Jimmy Carter

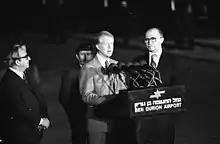
Carter standing alongside Israeli prime minister Menachem Begin, during his 1979 visit

Carter was inaugurated as the 39th president on January 20, 1977. One of Carter's first acts was the fulfillment of a campaign promise by issuing Proclamation 4483 declaring unconditional amnesty for Vietnam War–era draft evaders. Carter's tenure in office was marked by an economic malaise, a time of continuing inflation and recession and the 1979 energy crisis. Under Carter, in May 1980, the Federal Trade Commission became "apparently the first agency ever closed by a budget dispute", but Congress took action and the agency opened the next day.